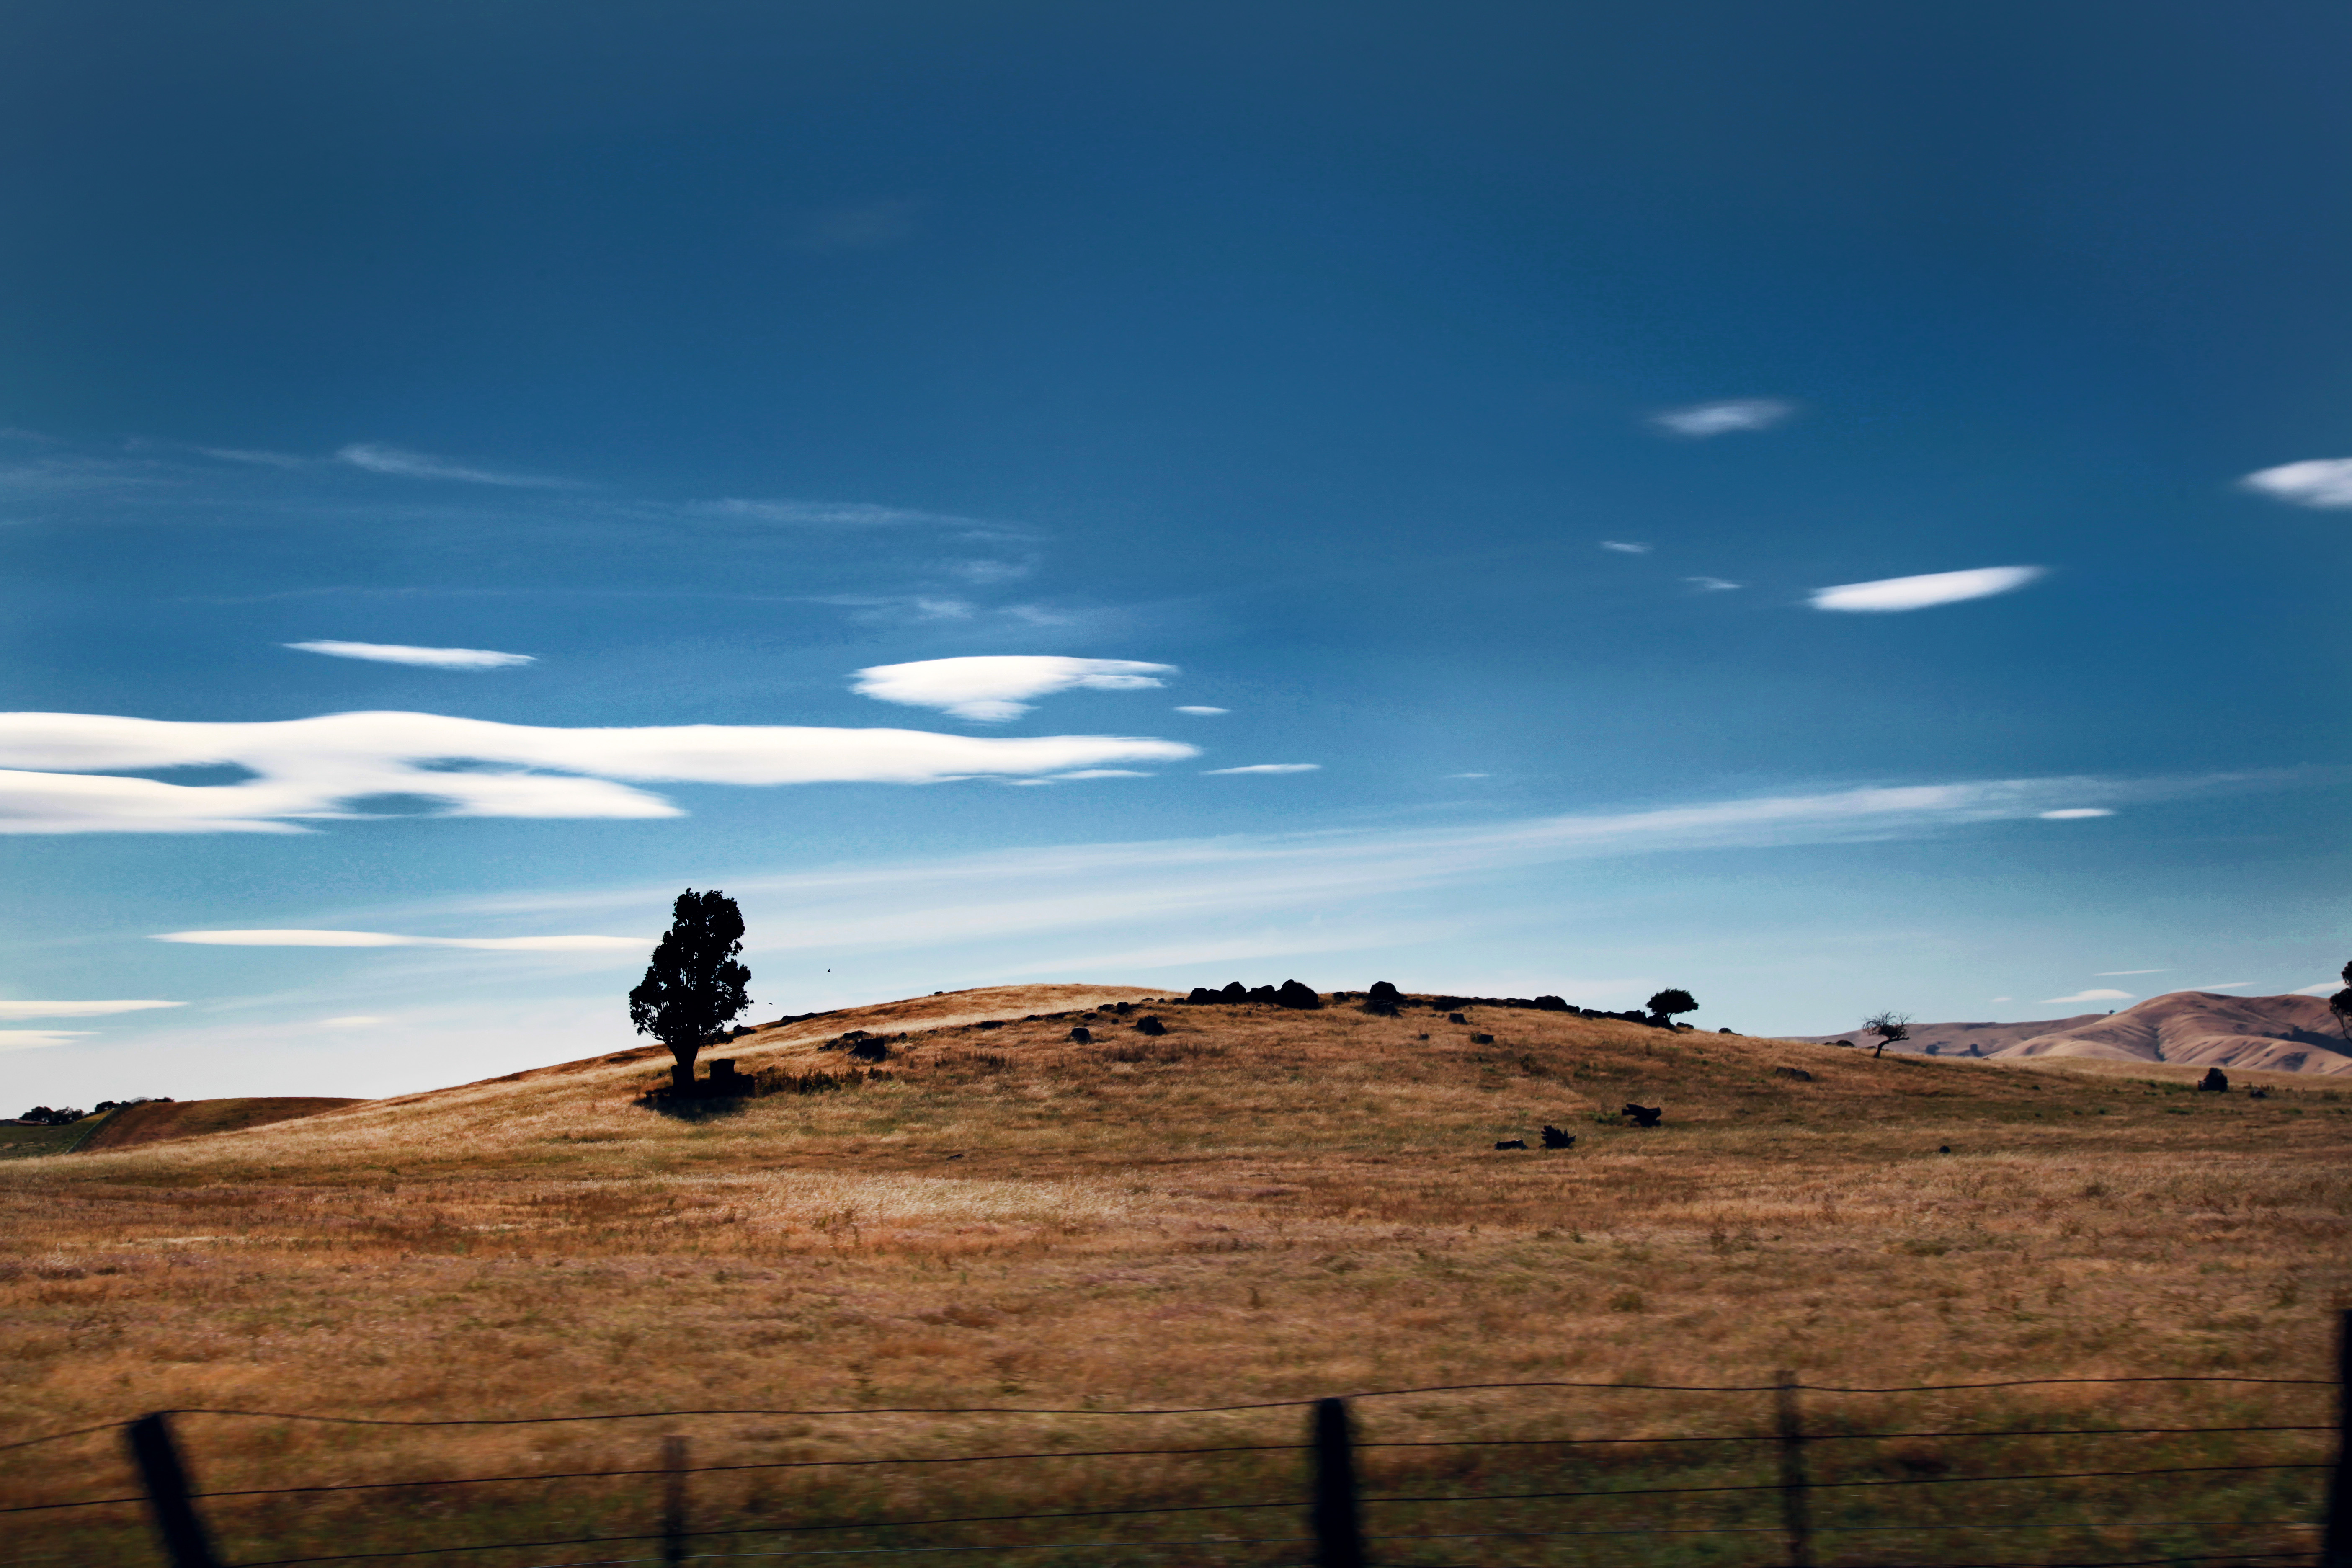
landscape, sea, horizon, mountain, cloud, sky, sunset, morning, hill, dawn, dusk, evening, natural environment, atmosphere of earth, mountainous landforms